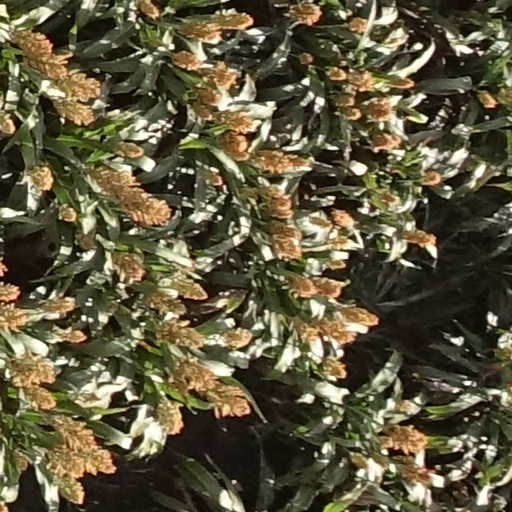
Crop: sorghum